Adam Herbert

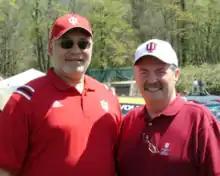
Herbert with Congressman Mike Sodrel in 2005

On June 6, 2003, Herbert was selected to be IU's 17th president, his term began on August 1, 2003. Upon assuming leadership of Indiana University, one of Herbert's biggest initiatives focused on "mission differentiation" for IU's eight campuses, which included making the flagship Bloomington campus more selective. Under the proposal Indiana University Bloomington would have educated the professionals, executives and researchers while the regional campuses would be tasked with educating the labor force. In his inaugural address, IU's 17th president noted that "the opportunity before us is to shape and lay the stones that will serve as the foundation for expansions and additions, new spires and buttresses of this magnificent cathedral of learning." He did so by overseeing transformative initiatives in teaching, research, and public engagement. Under his direction, the faculty instituted a general education curriculum, and brought more than $1.7 billion to Indiana in research grants and contracts. He oversaw the development of the Indiana Life Sciences Initiative, designed to establish IU as one of the nation's leading centers of life sciences research and Indiana as a leader in the life sciences industry. He helped each of IU's eight campuses become more market smart and mission centered by launching the Mission Differentiation initiative and enhanced IU's relationships with Indiana's community colleges. He undertook the university's first major administrative restructuring in 30 years, expanded IU's physical infrastructure through the construction or renovation of more than 3,000,000 square feet of university facilities, and significantly strengthened the university's athletics programs. Throughout his presidency, Adam Herbert placed special emphasis on fund raising, particularly in the area of student financial aid. He also enthusiastically promoted diversity in IU's faculty, staff and student body, challenging each IU campus to develop concrete diversity goals.